Dust

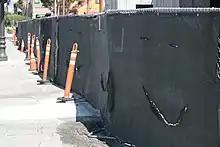
Tarps and netting are often used to reduce the amount of dust released from construction sites.

Atmospheric or wind-borne fugitive dust, also known as "aeolian dust", comes from dry regions where high-speed winds can remove mostly silt-sized material, abrading susceptible surfaces. This includes areas where grazing, ploughing, vehicle use, and other human behaviors have further destabilized the land, though not all source areas have been largely affected by anthropogenic impacts. Dust-producing surfaces cover one-third of the global land area. These are made up of hyper-arid regions like the Sahara, which covers 0.9 billion hectares, and drylands, which occupy 5.2 billion hectares.